Thoppi

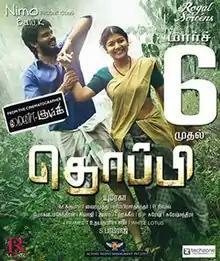
Poster

Thoppi is a 2015 Indian Tamil language drama film directed by Youreka and starring Murali Ram, Raksha Raj and G. M. Kumar. The film is about a man with a criminal background who aspires to be a cop.